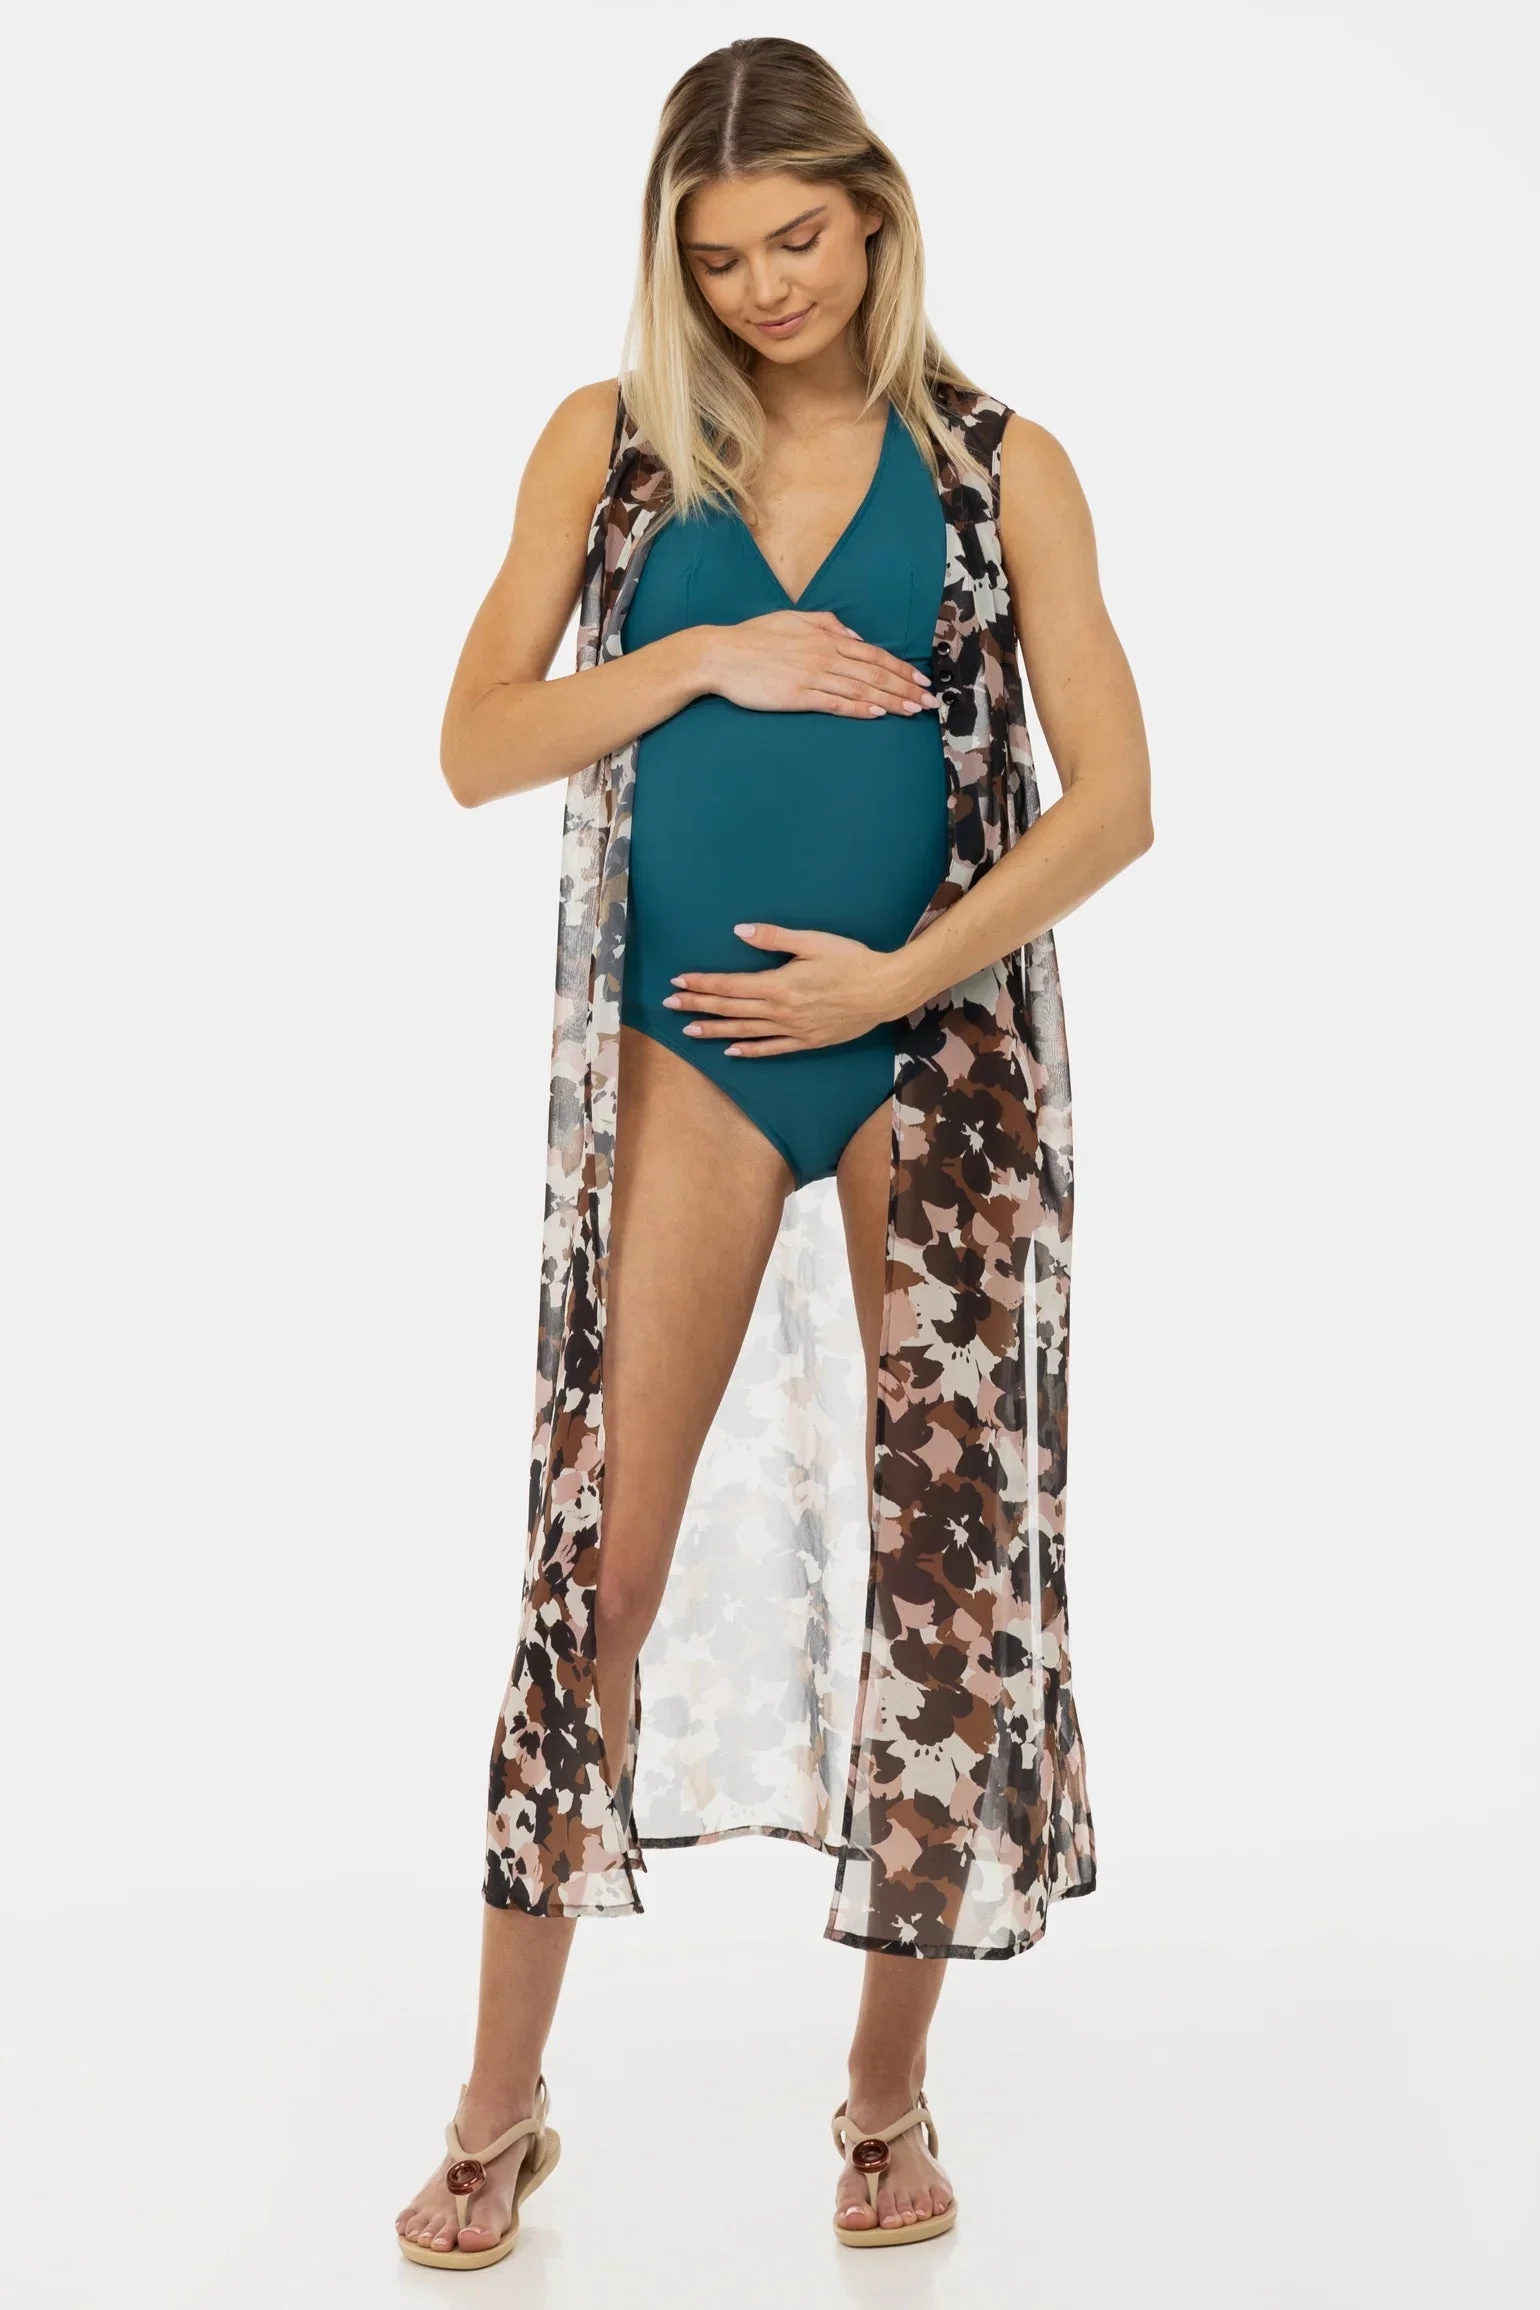
Ολόσωμο μαγιό εγκυμοσύνης και θηλασμού - πετρόλ
Το μαγιό είναι κατασκευασμένο από ύφασμα ταχείας ξήρανσης σε πετρόλ πράσινο Αφαιρούμενες ενισχύσεις Δένει στην πλάτη με κορδόνια Τριγωνικό ντεκολτέ για εύκολη πρόσβαση στο θηλασμό Φόδρα στο επάνω και κάτω μέρος Χάρη στον σχεδιασμό του, εφαρμόζει τέλεια σε όλα τα στάδια της εγκυμοσύνης και μετά! Κωδικός: B1005210333 Σύνθεση 80% πολυαμίδιο, 20% ελαστάνη
Brand: soonMAMA
Category: Apparel & Accessories > Clothing > Maternity Clothing > Maternity Swimwear > Cover Ups